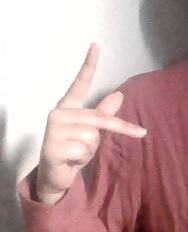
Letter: dha